Describe the emotion expressed in this image:  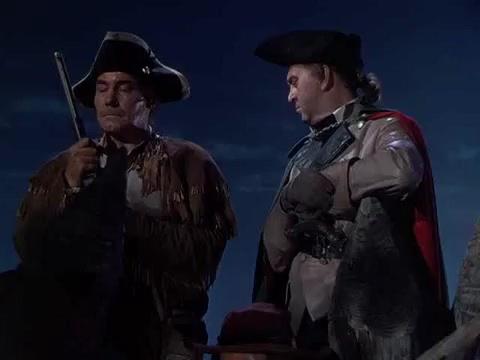
This person displays Suffering, valence and arousal with low intensity.